Peckoltia

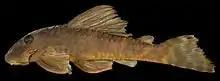
"Peckoltia ephippiata"

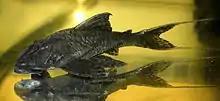
"Peckoltia pankimpuju"

"Peckoltia" inhabit freshwater habitats in the Amazon basin, upper Orinoco, upper Essequibo River, and also possibly the Maroni River, as well as coastal drainages north of the Amazon to French Guiana. Three species, "P. braueri", "P. cavatica" and "P. sabaji" are found in the Guiana Shield.